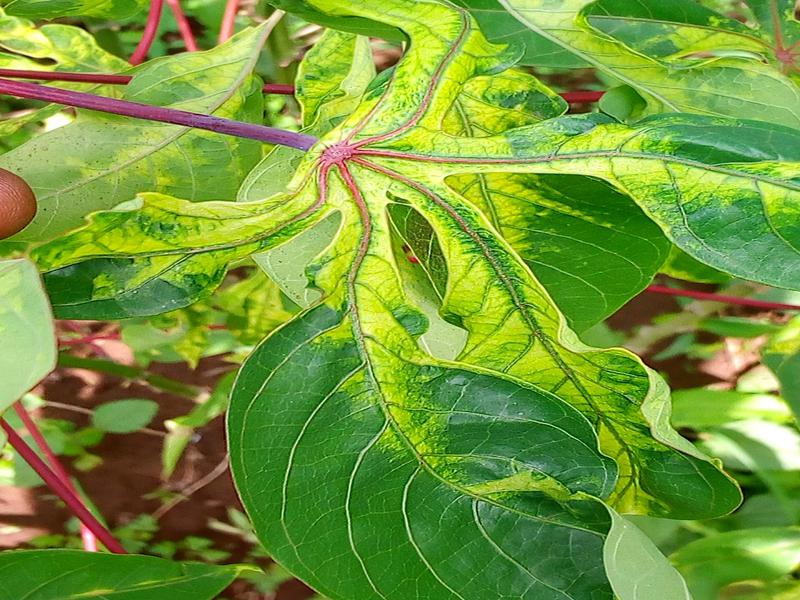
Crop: cassava
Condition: mosaic_disease